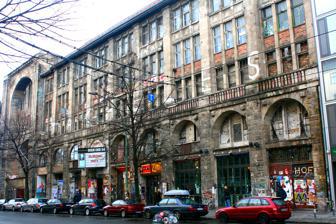
Building: Kunsthaus Tacheles
Country: Germany
Year built: 1990
Former arts center in Berlin, Germany Kunsthaus Tacheles Facade of Kunsthaus Tacheles at Oranienburger Straße Established 1990 Location Oranienburger Straße 54, 56a Berlin , Germany Type Art gallery , Art house Website tacheles .de A sign for Tacheles at the entrance Tacheles (2006) from the rear The Kunsthaus Tacheles (English: Art House Tacheles ) was an art center in Berlin , Germany , a large (9,000 m 2 (97,000 sq ft)) building and sculpture park on Oranienburger Straße , in the sub-neighborhood of Spandauer Vorstadt in the Mitte district. Huge, colorful graffiti-style murals were painted on the exterior walls, and modern art sculptures were featured inside. The building housed an artist collective from 1990 until 2012. Originally called Friedrichstraßenpassage , it was built in 1907–1908 as a department store opposite the synagogue . During World War II it served as a Nazi prison for a short while. Under GDR authorities it was later partially demolished. After the Berlin Wall had come down in 1989, it was taken over by artists, who called it Tacheles , Yiddish for "straight talking". The building contained studios and workshops, a nightclub, and a cinema. Outside, the garden featured an open-air exhibition of metal sculptures as well as galleries and studios for sculptors and painters. History Friedrichstraßenpassage The building was constructed over the course of 15 months in 1907 and 1908 under the watch of the imperial building consellor ( kaiserlicher Baurat ) Franz Ahrens . The building complex stretched from Friedrichstraße to Oranienburger Straße. The shopping arcade had entrances from both sides and served to connect the two main thoroughfares. The Friedrichstraßenpassage was the second largest of its kind in the city and the only remaining example in Europe of this type of architecture. The construction expenses totaled approximately 7 million German marks . The five-story building was made of reinforced concrete with a colossal ribbed dome. The façade was built to be dependent upon this concrete frame. There were several small businesses on both sides of the large covered arcade. The building is typically treated as an example of early Modern architecture but exhibits aspects of both Classic and Gothic styles. The complex also housed its own pneumatic tube system for sending mail and materials within the building. A group of individual shareholders hoped to establish a market advantage by capitalizing on a common location. The concept meant that stores would not be strictly separated from one another, but would instead be allowed to overlap. This was enabled by the existence of a central point-of-sale terminal, where all customers would pay for their goods. But a mere 6 months after its opening the passage had to file for bankruptcy in August 1908. The complex was then rented by Wolf Wertheim , who in 1909 opened a new department store, which operated until 1914. The building was auctioned off shortly before World War I . It is unclear how the building was used between 1914 and 1924. In 1924, among other additions to the building, a deep cellar was built. This cellar still exists today and is also known as the Tresorraum . The height of the ceiling in the passage was lowered to that of the stores, which changed the appearance of the building completely. Haus der Technik Tacheles (1997) After 1928 the building was used as a show room by the Allgemeine Elektrizitäts-Gesellschaft (General Electric Company). It was renamed Haus der Technik by the proprietor, the Berliner Commerz- und Privatbank . The AEG used the space to display products and advise customers. The former AEG show room, located at Luisenstraße 35, had been destroyed by a fire on September 15, 1927. The new space covered over 113,000 sq ft (10,500 sq. meters) and used 20 large display cases. One of the first German television transmissions took place here during the 1930s. Use by the NSDAP In the early 1930s, the building was increasingly used by the National Socialist German Workers' Party (Nazi) party members. In the mid-1930s, the German Workers Front established offices for Gau Kurmark and became owners of the building in 1941. At the same time it became the central office for the SS . In 1943 the skylights were closed and the corresponding ridge turrets removed, so that French war prisoners could be held in the attic. During the Battle of Berlin the second cellar was flooded by the Nazis and remains underwater today. The building was heavily damaged during World War II , though a large portion of it survived intact. Use in the GDR In 1948 the building was taken over by the Free German Trade Union Federation (FDGB) and deteriorated over the course of the next several years. Various retailers and craft businesses temporarily moved into the ruins, especially on the Friedrichstraße side. The German Travel Agency used the repaired passage section and several floors above ground. Among others, there was an artists' school, a technical school for foreign trade and economics, and office spaces for RFT (Rundfunk- und Fernmelde-Technik), a company dealing with radio and transmission technology. The cellar was used by the National People's Army . The movie theater Camera was located in the Friedrichstraße gateway area, but was forced to leave in 1958 due to the worsening condition of the building. The presentation hall was dismantled, but was later reopened under the name OTL (Oranienburger Tor Lichtspiele). During the reconstruction work the facade was partially changed and a lobby area was built to house cash registers and checkout aisles. The roof was also rebuilt. This created the current entryway. The movie theater is still used today as a theater area, and after further reconstruction in 1972, it was renamed Camera . Partial demolition Staircase in the Tacheles (2009) The building was slated to be demolished as a result of two engineering opinions from 1969 and 1977; it had not once been renovated, despite relatively continuous and intensive use. A new street was planned on the site and would have created a shortcut between Oranienburger Straße and Friedrichstraße. The demolition began in 1980. The dome was torn down and the movie theater closed. The remaining portions of the building were scheduled to be demolished in April 1990. Artists' Initiative Tacheles On February 13, 1990, two months before the planned demolition, the group Künstlerinitative Tacheles occupied the building. The group tried to prevent the demolition through discussions with the building management in Berlin-Mitte, which was legally responsible for the complex, by registering the building as a historic place. The planned demolition was not delayed however, until the group managed to get the Berlin Round Table to issue a last-minute injunction. The artists' initiative had a new engineering survey done to evaluate the building's structural integrity. The study found that the building was in surprisingly good shape, and it was named a historic landmark shortly thereafter. Its status was officially recognized after a second survey done in February 1992. In the beginning the center was run by well-known curator Jochen Sandig who expanded the building considerably. In its early days, Tacheles provided both housing and work space for its artist residents. In 1991, the associated housing burnt down and there was considerable suspicion that the fire was started deliberately in order to pave the way for a new art center. Among the early exhibitors were artist Mark Divo , sculptors the Mutoid Waste Company , musicians Spiral Tribe , theater group DNTT , performance artist Lennie Lee , dancer/ choreographer Sasha Waltz , RA.M.M. Theater, and many others. There was an appreciable amount of disagreement among the East German and West German artists due to their conflicting views and concepts for the space. In the meantime, however, Tacheles has become a central part of the art, activist, exhibition and communication scenes in Berlin, and is officially registered as Tacheles, e. V. . In 1996 and 1997, politicians, sociologists, architects, and artists discussed the preservation and future use of the complex at Metropolis Berlin, Hochgeschwindigkeitsarchitektur (English: Metropolis Berlin, High Speed Architecture). Use until 2011 One of Kunsthaus Tacheles walls. The graffiti says "Where is Captain Nemo?" Sculpture park (2011) The building was painted in bright colors and a large courtyard behind the building holds several sculptures erected using rubble, debris, vehicles and other objects. It became an art center with a cafe, cinema, performance space, workshops and exhibition space. Tacheles provided inspiration for a scene in the German film Good Bye, Lenin! , according to commentary by director Wolfgang Becker on the US DVD release. A developer called the Fundus Group had bought the site from the Berlin government in the mid-1990s. Because it was in no hurry to do anything with the building, it gave the artists a 10-year lease in 1998 at a nominal rent of 1 DM (about 0.50 EUR). This contract was then extended but expired at the end of 2009, at which point the artists again became squatters. By this time, the Fundus Group had become insolvent, so the Hamburg-based HSH Nordbank , to which the Fundus Group owed money, decided to sell the property. End of Tacheles By 2010, a division inside the Tacheles cooperative developed. "Upstairs" lived the artists from the coterie around organizer Martin Reiter, chairman of Tacheles e.V., the association that was formed in 1994 but went bankrupt in 2010. "Downstairs" around 20 businesses including High End Kino 54 and Café Zapata, together with the Johannishof artists who were not represented by the e.V., formed Gruppe Tacheles. On April 4, 2011, the owner HSH Nordbank scheduled an eviction, but it was not carried out. Instead, on the next day, the "downstairs group" left the building peacefully in return for a payment of EUR 1 million from an anonymous source. Eighty "upstairs" artists vowed to stay and continue to use their ateliers and metal workshops. One week later, the building's owner ordered an almost 3m tall wall to be built, separating  Oranienburger Straße from the building's courtyard. On September 4, 2012, the remaining 40-60 artists left peacefully, after pressure from HSH Nordbank. Tacheles Metallwerkstatt, the sculpture park, was open until March 2013, when the financial group Nordbank decided to make money out of it. Several artists and programmers created a Tacheles 3D online art gallery , to open up new rooms for the Tacheles artists, and to continue the spirit of Tacheles online. The association Artprotacheles aims at expanding the idea of Tacheles through Mobile Atelier Projects and has already realised the first one in Berlin Friedrichshain. A few of the Tacheles artists have moved to a property in Marzahn . Sale in 2014 and new development The property was sold to a New York firm in September 2014. Lead architects for the project development after 2015 were Herzog de Meuron . Construction began in September of 2019 for a mixed-use scheme that follows the trend of the 1990s to fill in vacant land in Berlin with perimeter block buildings, utilizing courtyards and mimicking the traditional urban structure of the city. Gallery See also Art commune Social center Rote Flora References